Tintagel Castle

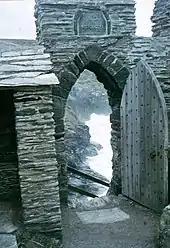
The Victorian courtyard wall

Various luxury items dating from this period have been found at the site, namely African and Phocaean red slip, which had been traded all the way from the Mediterranean. Examining this pottery, Charles Thomas remarked that "the quantity of imported pottery from Tintagel [was]... dramatically greater than that from any other single site dated to about 450–600 in either Britain or Ireland". Carrying on from this, he noted that the quantity of imported pottery from Tintagel was "larger than the combined total of "all" such pottery from "all" known sites [of this period in Britain and Ireland]; and, given that only about 5 per cent of the Island's accessible surface has been excavated or examined, the original total of imports may well have been on a scale of one or more complete shiploads, with individual ships perhaps carrying a cargo of six or seven hundred amphorae." This evidence led him to believe that Tintagel was a site where ships docked to deposit their cargo from southern Europe in the early medieval period.